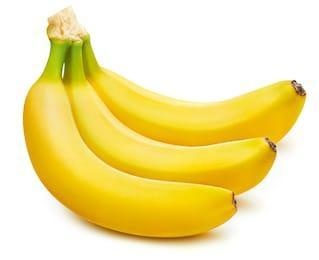
Label: banana